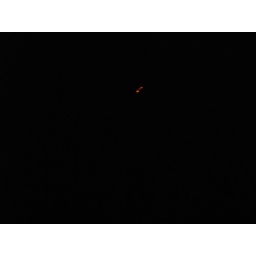
Something flying in the sky